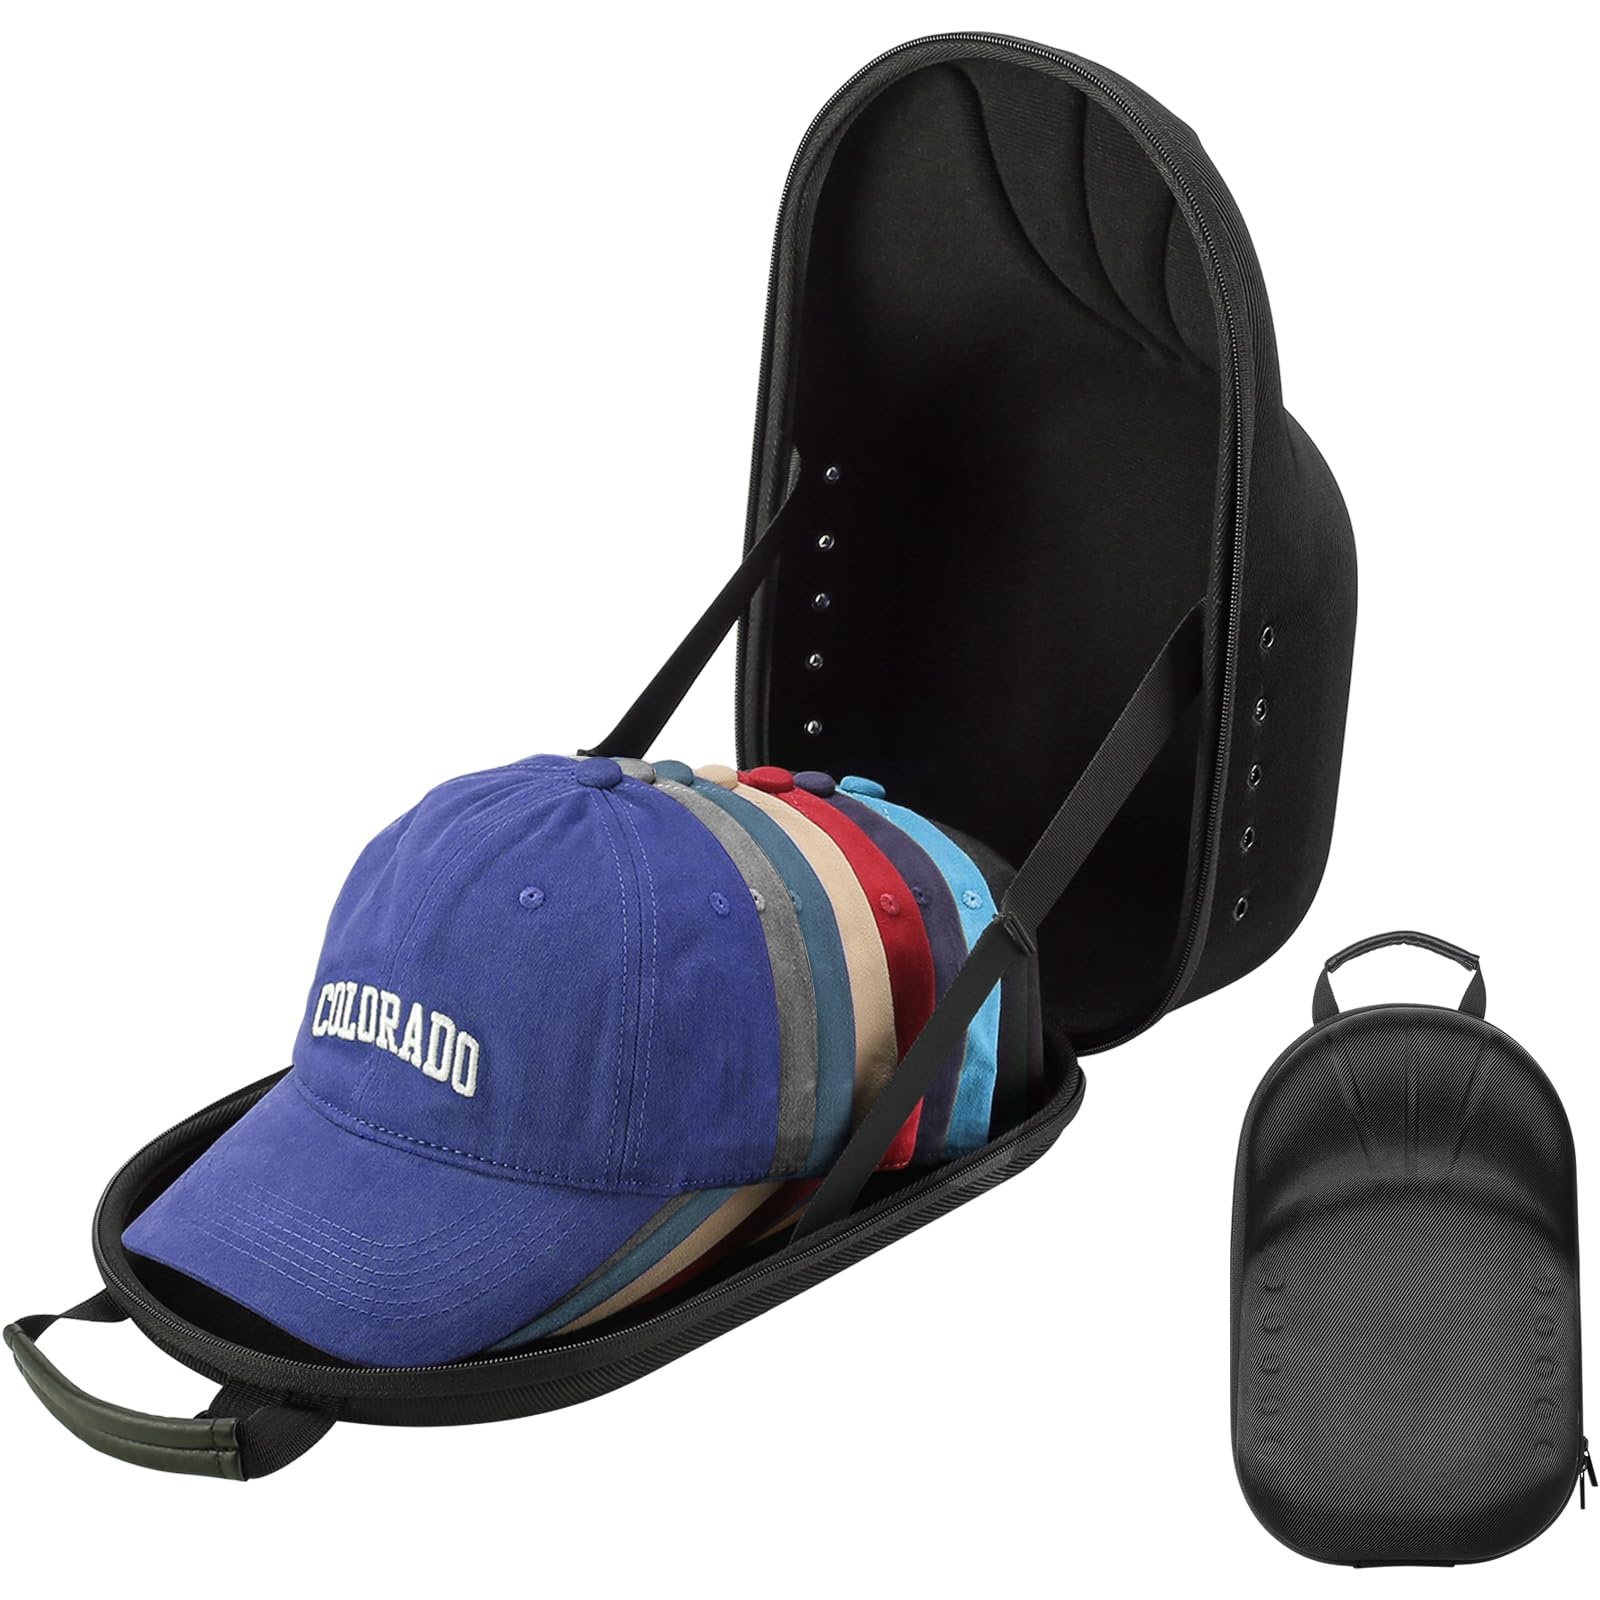
ProCase Hat Travel Hard Case, Hat Carrier Storage Bag for 7-8 Baseball Caps,Hat Organizer Ball Caps Holder with Adjustable Shoulder Strap -Black
Brand: ProCase
Brand: ProCase Color: Black Features: Uniquely shaped hard EVA case keeps hats in good condition, clean and neat; No more smashed hats Shockproof and crush-resistant, perfect for storing, carrying and protecting your hats while traveling Convenient to carry by the handle or detachable shoulder strap; Two-way zipper allows easy access Spacious enough for six or seven baseball caps at once, great for your needs on a vacation Compact and sturdy, easy to fit in backpacks or suitcases, ideal for daily storage or trip Binding: Apparel model number: PC-08363588 Part Number: PC-08363588 EAN: 0840326801253 Package Dimensions: 15.0 x 9.4 x 5.8 inches
Category: Home & Garden > Household Supplies > Storage & Organization > Clothing & Closet Storage > Hat Boxes